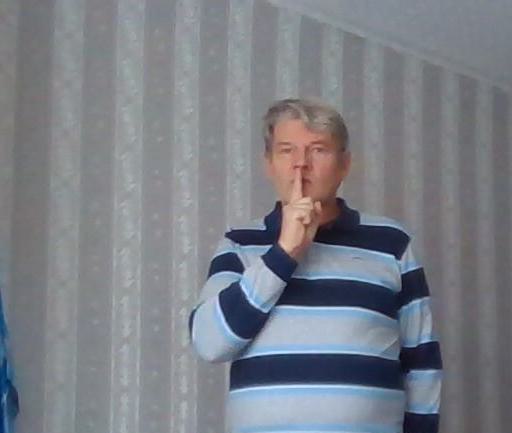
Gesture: mute